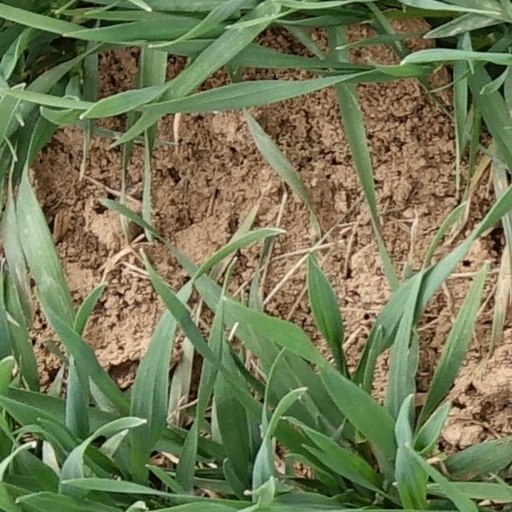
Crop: wheat